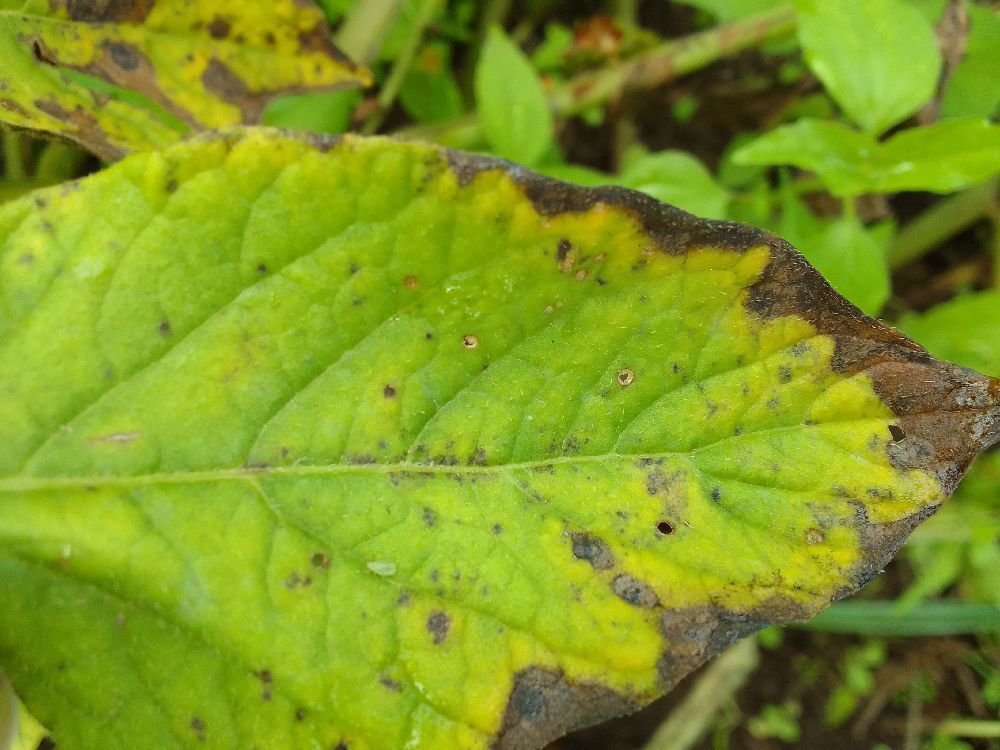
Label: Early blight